Question: Please indicate a possible affordance area of hold_book that can be used for holding
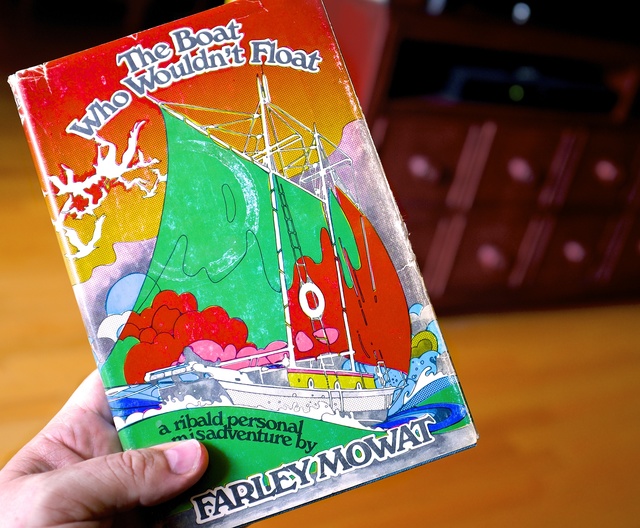
Answer: [6.789, 1.158, 479.211, 526.842]